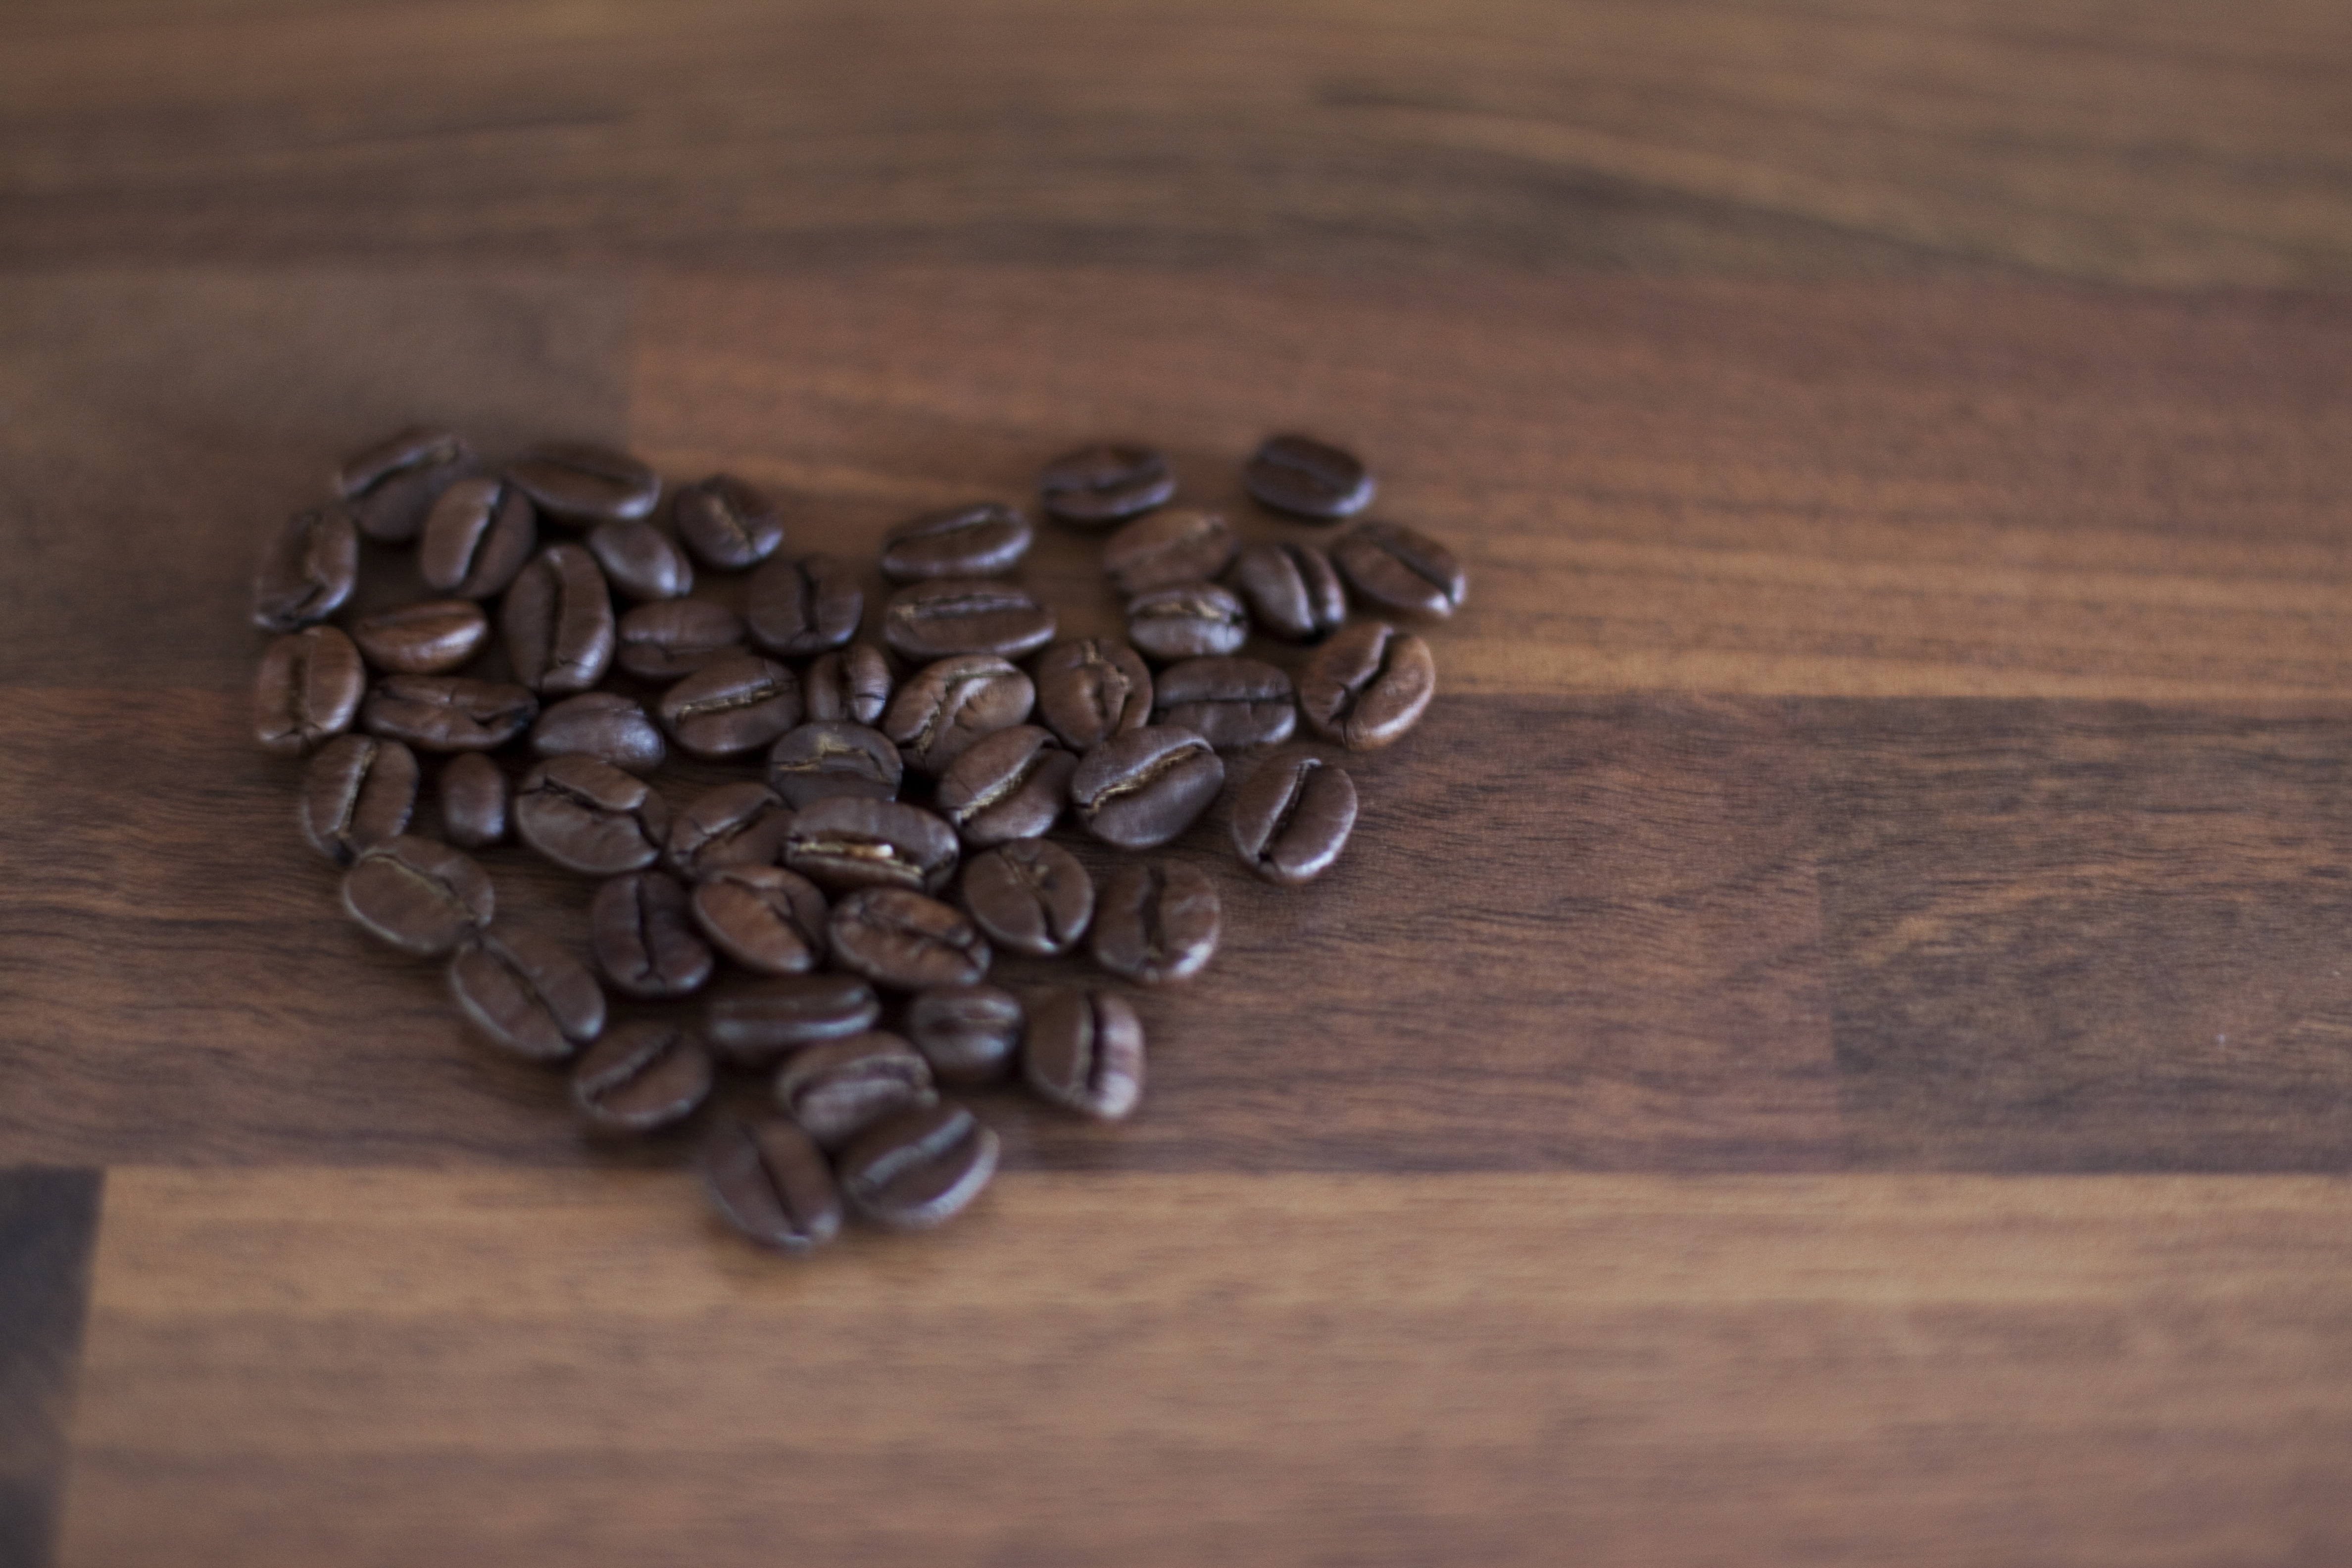
cafe, coffee, wood, cup, love, heart, food, produce, cozy, close up, caffeine, coffee beans, sunflower seed, grass family